Clark Ashton Smith

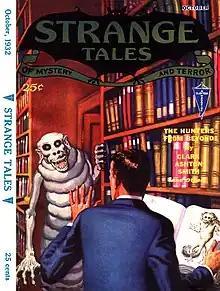
"The Hunters from Beyond", one of Clark Ashton Smith's best-known stories, was first published in the October 1932 issue of "Strange Tales".

Smith wrote most of his weird fiction and Cthulhu Mythos stories, inspired by H. P. Lovecraft. Creatures of his invention include Aforgomon, Rlim-Shaikorth, Mordiggian, Tsathoggua, the wizard Eibon, and various others. In an homage to his friend, Lovecraft referred in "The Whisperer in Darkness" and "The Battle That Ended the Century" (written in collaboration with R. H. Barlow) to an Atlantean high-priest, "Klarkash-Ton".